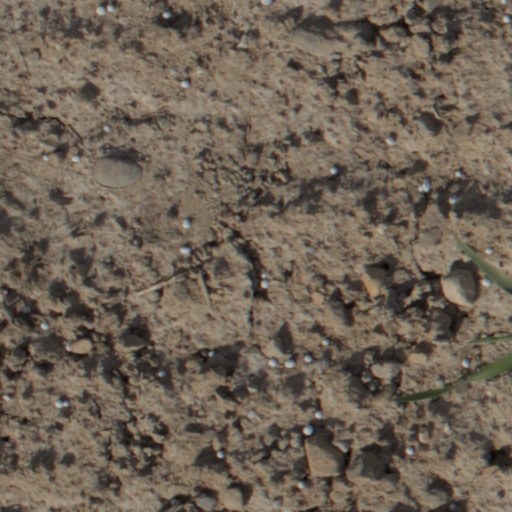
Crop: wheat